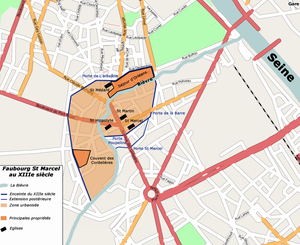
Le siège de Paris de 1590 désigne la tentative d'Henri IV, roi de France, de s'emparer de la ville de Paris. Il oppose les troupes royales commandées par le roi à la Ligue catholique commandée par le duc de Nemours.
Le faubourg Saint-Marceau ou Saint-Marcel est un quartier de Paris situé à cheval entre les 5ᵉ et 13ᵉ arrondissements. Il était surnommé faubourg souffrant car ce quartier fut pendant longtemps le plus laid, le plus triste et le plus pauvre de Paris.